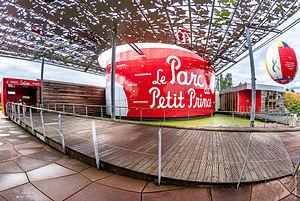
Le Parc du Petit Prince, est un parc à thèmes inspiré de l'œuvre d'Antoine de Saint-Exupéry et est à situer à Ungersheim en Alsace.